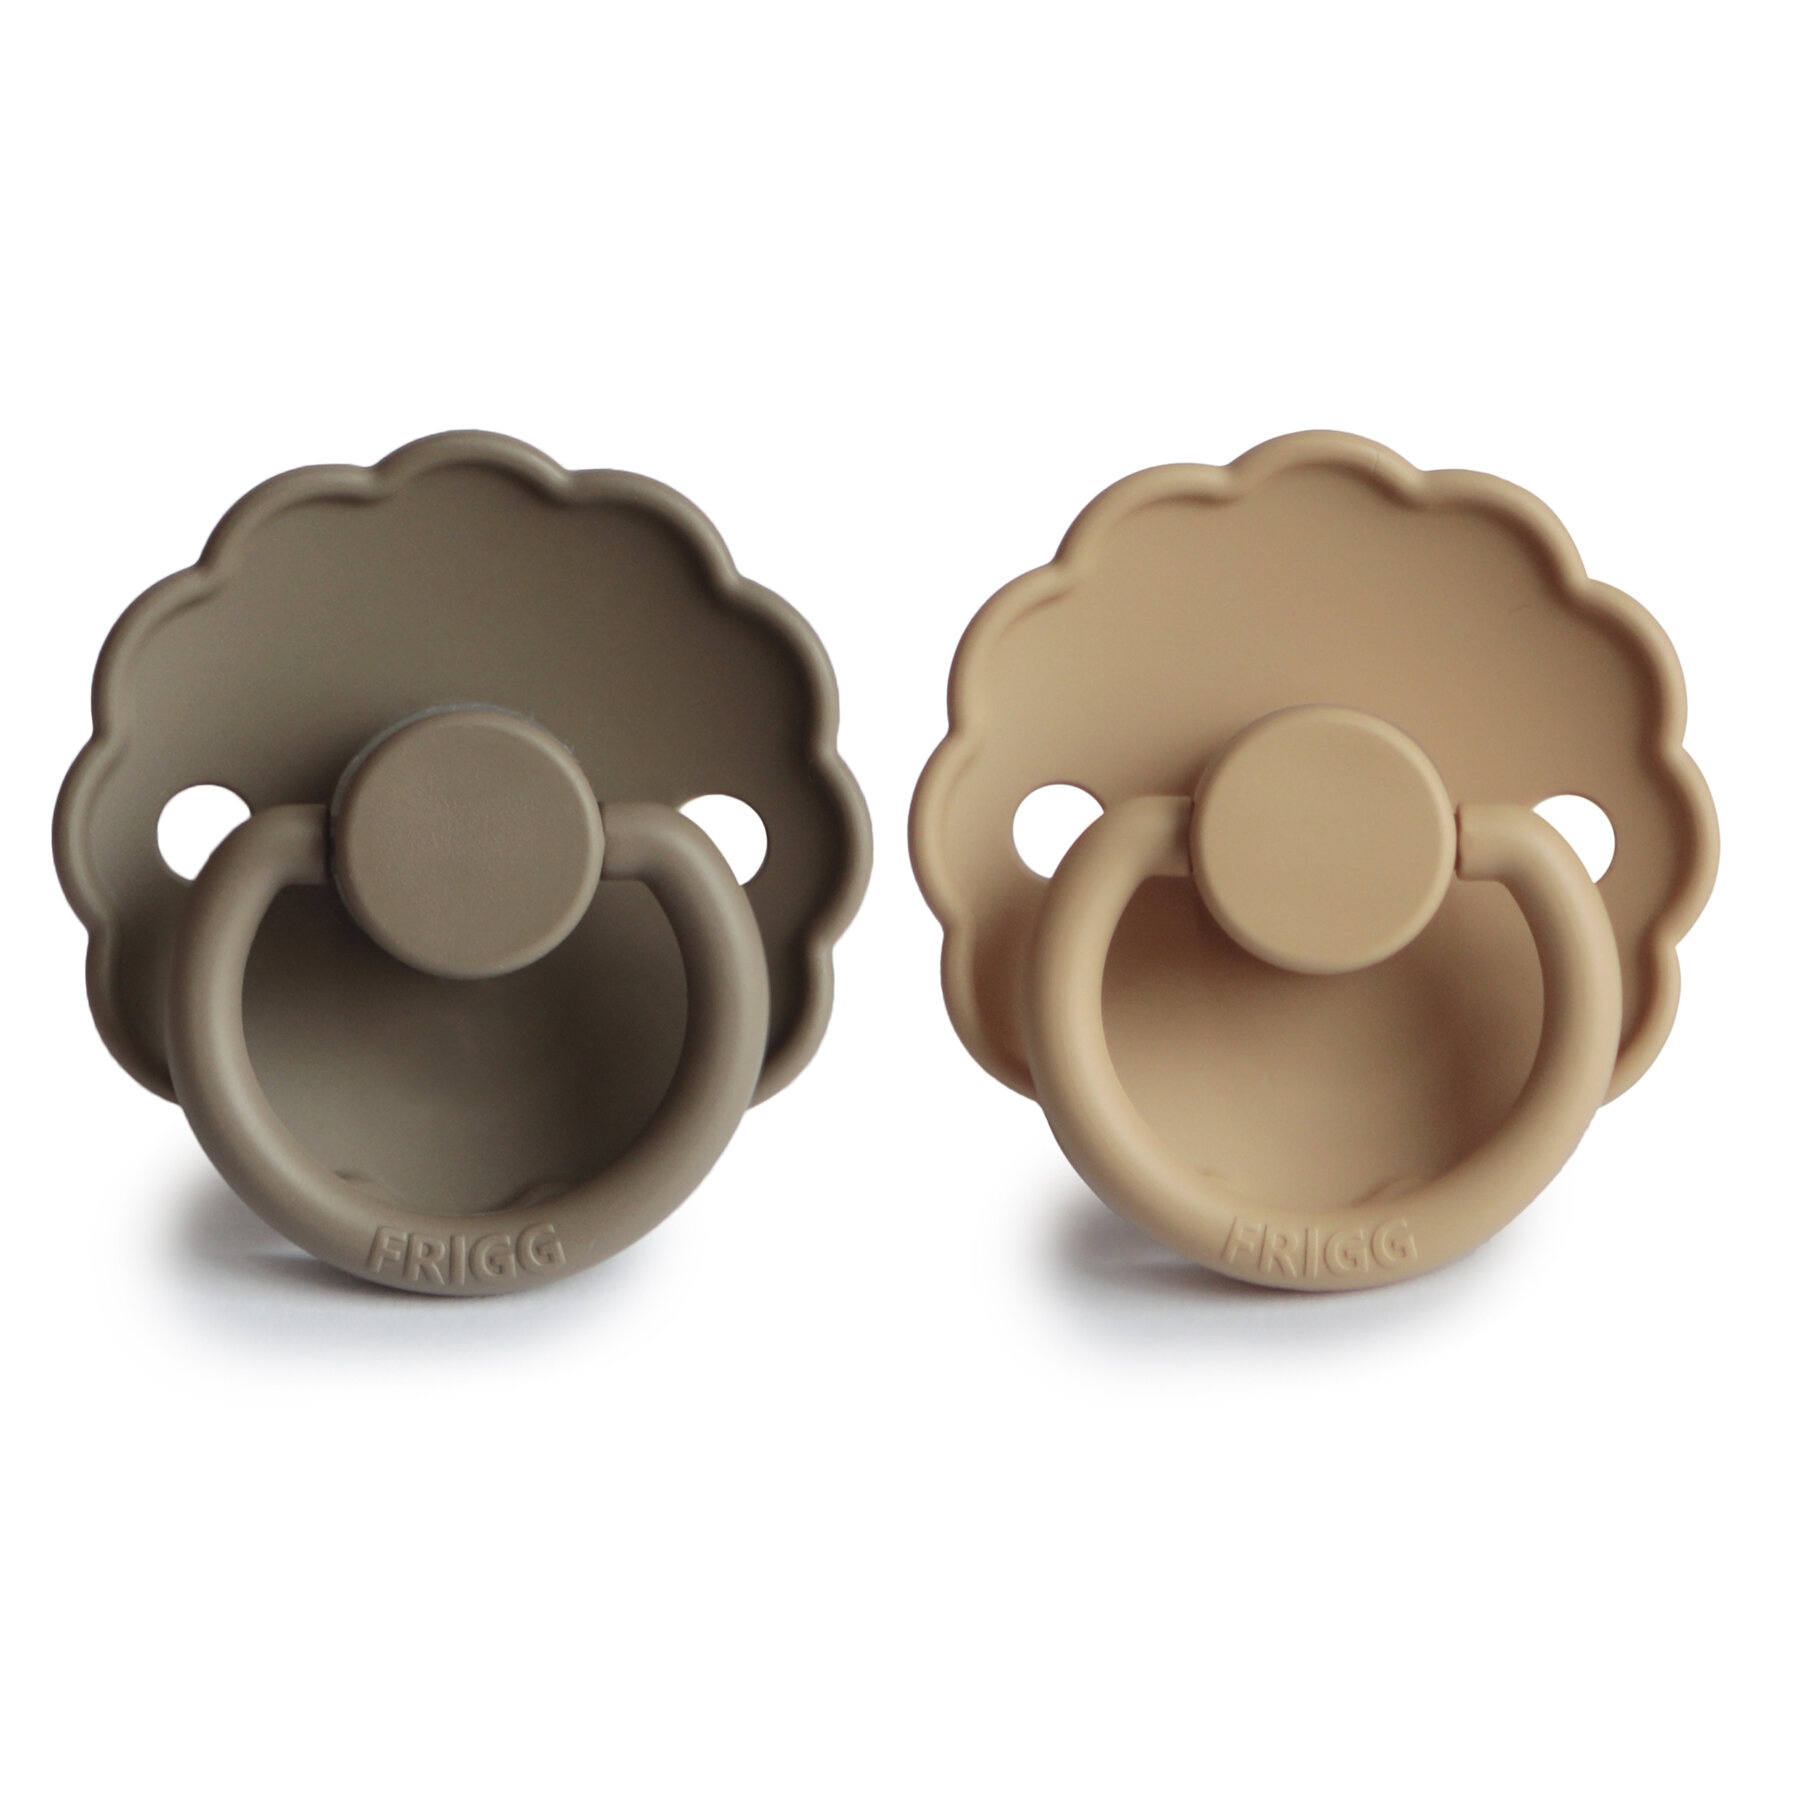
FRIGG Daisy Silicone 0-6 size 1 pack of 2 / FRIGG Daisy سيليكون 0-6 مقاس 1، عبوة من 2
Brand: Frigg
FRIGG pacifier details 100% designed in Denmark 100% manufactured in Denmark For safety reasons each FRIGG pacifier undergoes a diverse range of tests that simulate the stress a pacifier gets exposed to With a new click-lockŞ system (patent pending) With a new SilkySoftŞ nipple Shield material: Polypropylene (PP) Safety standard: EN1400 + A2 test FRIGG silicone nipple size 1 details Nipple material: Medical grade silicone Nipple measure: 27 mm Recommended age: 0-6 months FRIGG silicone size 2 details Nipple material: Medical grade silicone Nipple measure: 30 mm Recommended age: 6-18 months
Category: Baby & Toddler > Nursing & Feeding > Baby Bottle Nipples & Liners > Baby Bottle Nipples > Orthodontic Nipples